Siege of Przemyśl

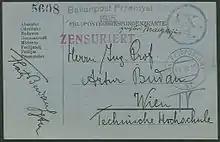
Censored balloon mail from Przemysl to Vienna

On 24 September, General Radko Dimitriev, commander of the Russian Third Army began the siege of the fortress with six divisions. Dimitriev, after a brief artillery bombardment, ordered a full-scale assault on the fortress. The fortress was defended by 120,000 soldiers, under the command of Hermann Kusmanek von Burgneustädten. For three days the Russians attacked and accomplished nothing at the cost of 40,000 casualties.